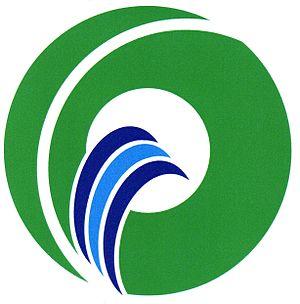
Ōdai est un bourg du district de Taki, situé dans la préfecture de Mie, au Japon.